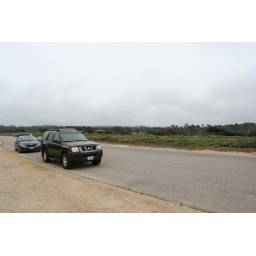
me staying in the car 'cause it's cold outside and it smells of fish